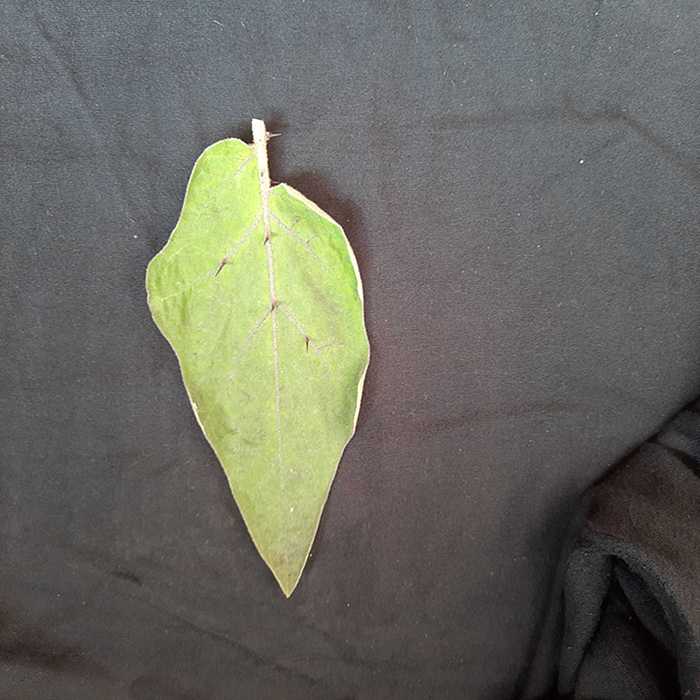
Plant: Eggplant
Label: Eggplant fresh leaf